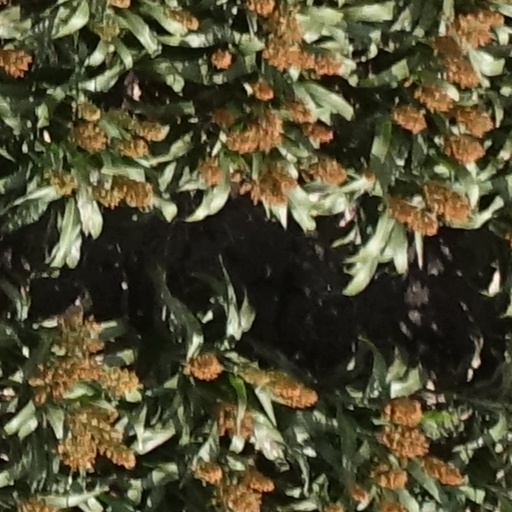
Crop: sorghum